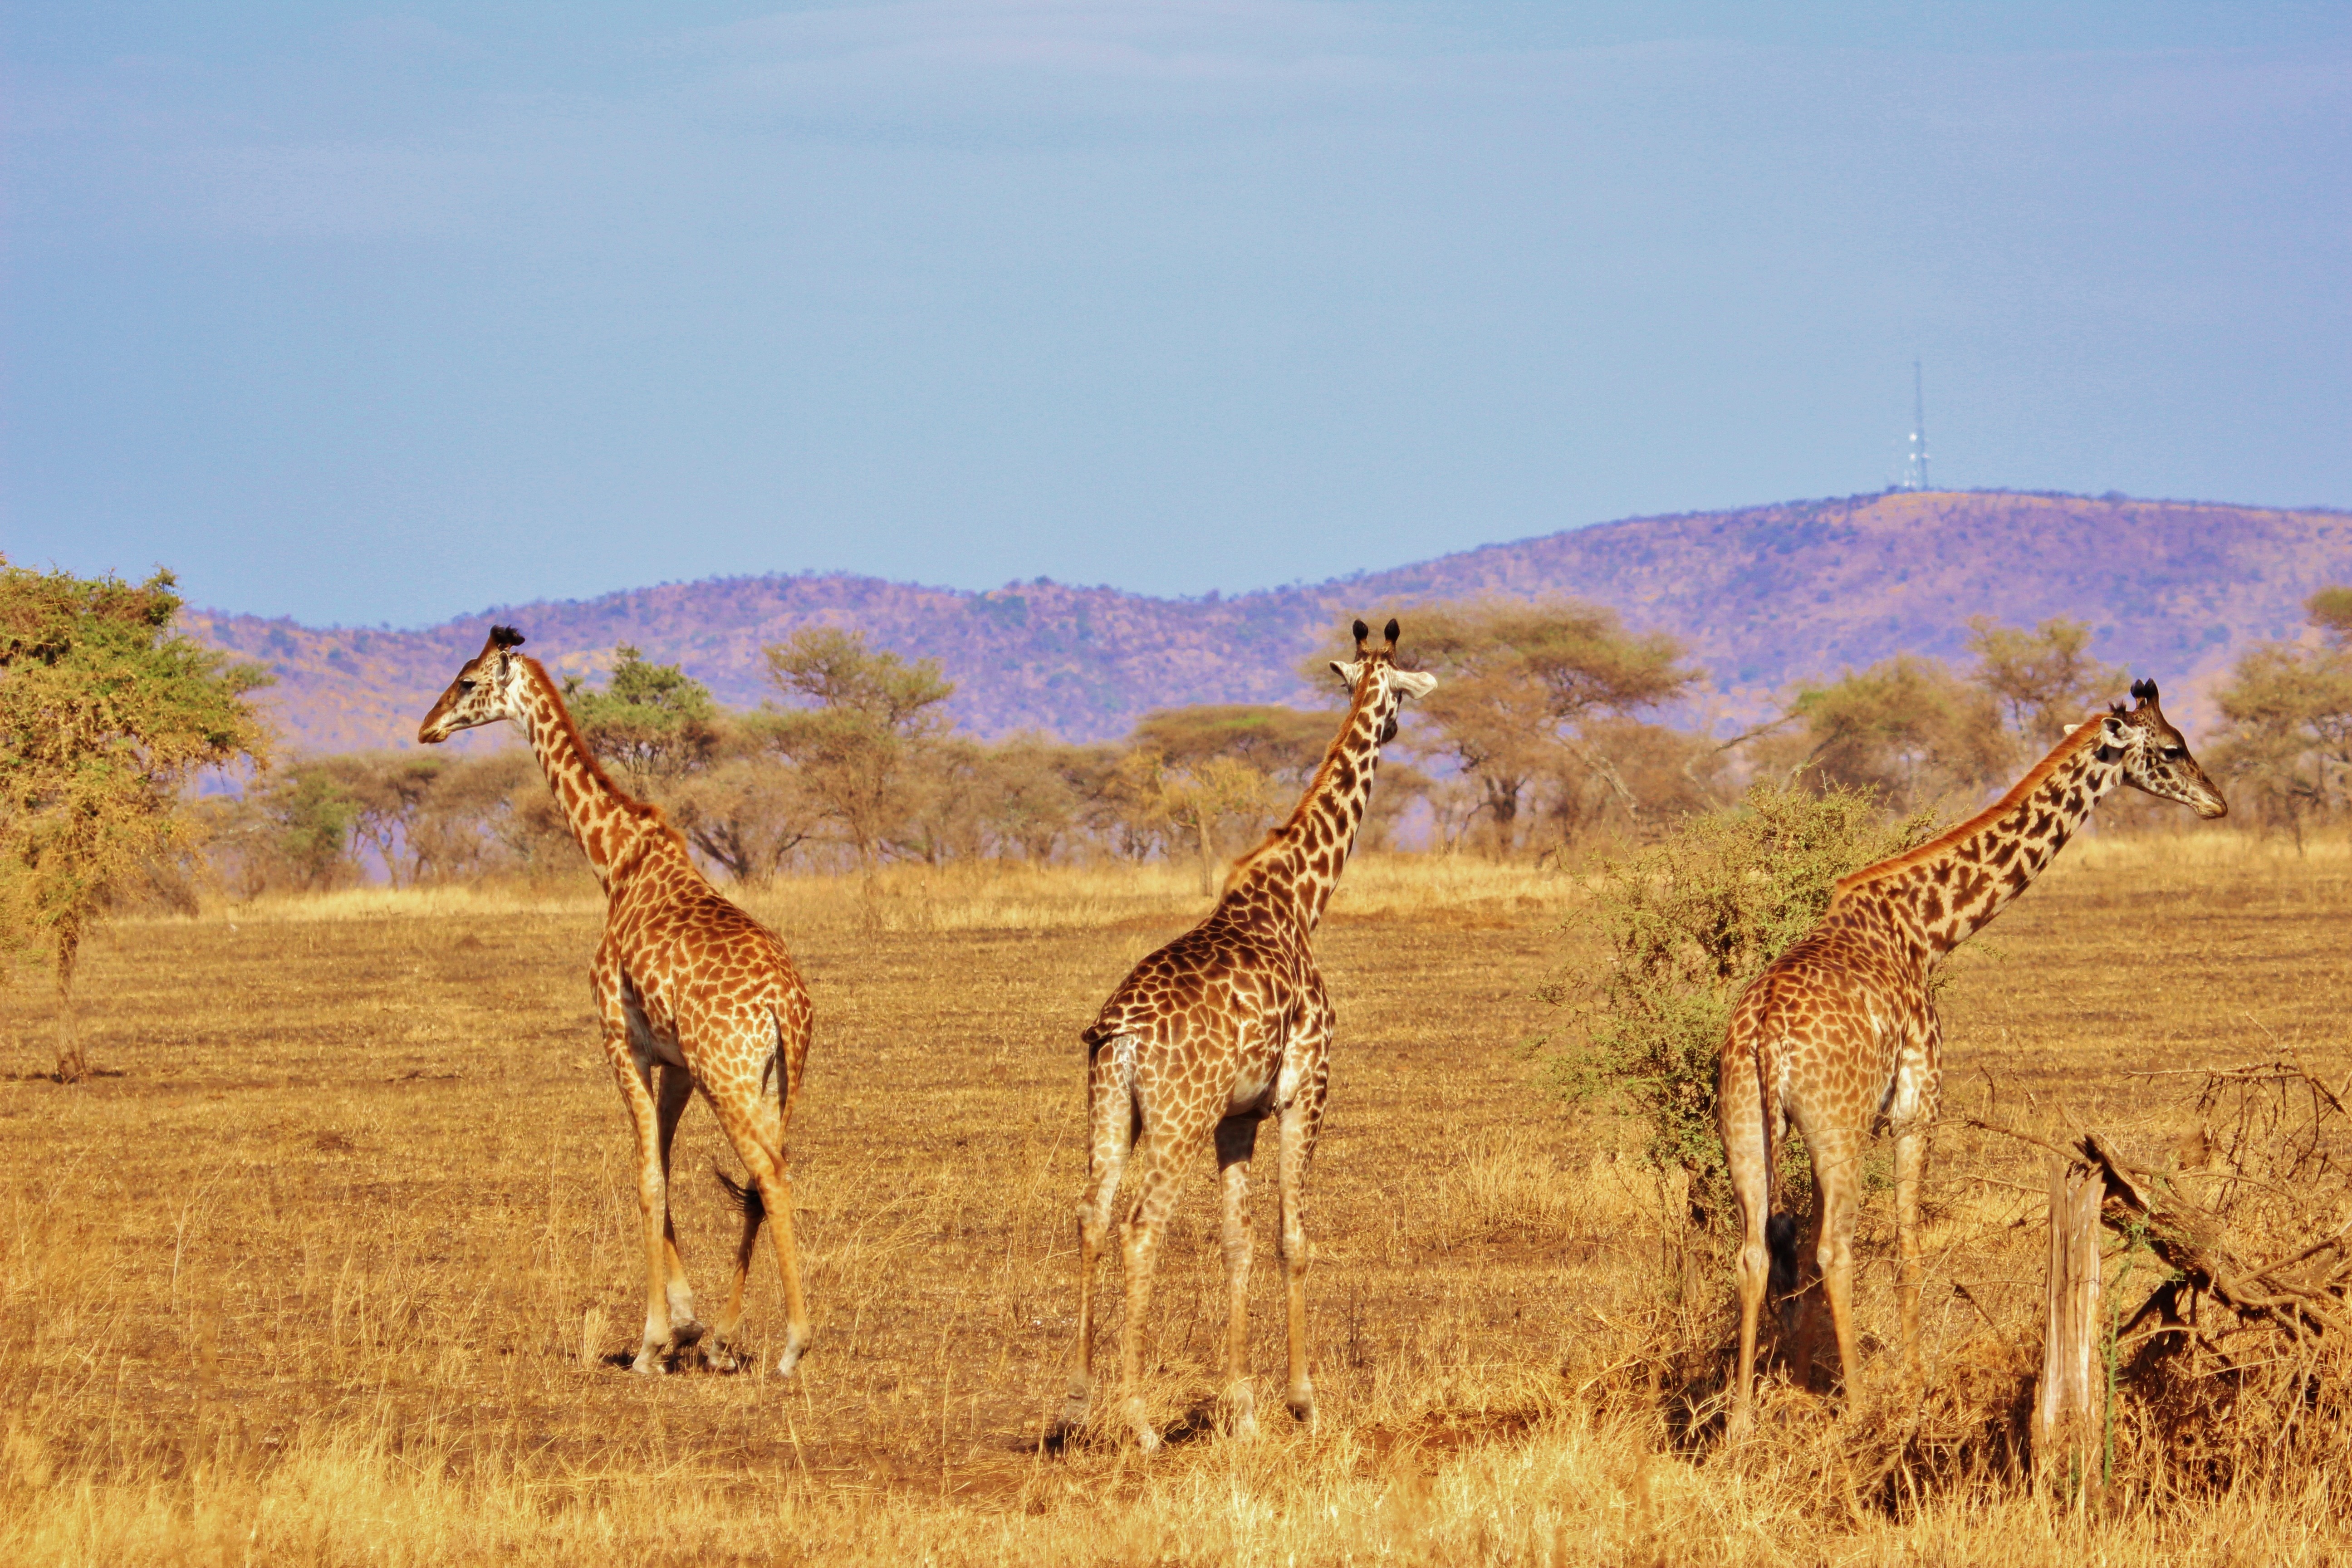
nature, prairie, adventure, animal, wildlife, wild, africa, mammal, fauna, savanna, plain, giraffe, grassland, vertebrate, tanzania, african, safari, herbivore, serengeti, giraffidae, nature serengeti